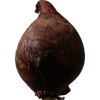
Label: red_onion